Independence, Kentucky

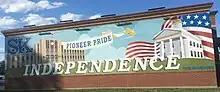
Mural depicting the Kenton County Courthouse and Simon Kenton High School.

The area post office was established by Isaac Everett in 1837 as "Everett's Creek"; in 1838, this was changed to "Crews Creek" (presumably after the present Cruises Creek that is south of the city); in 1839, Thomas Hordern renamed it "Bagby".